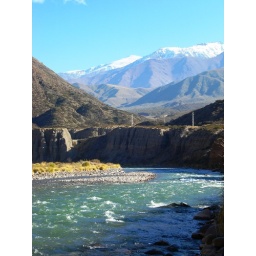
Pueblo del Rio Resort, Argentina - The view from our balcony in the mountains